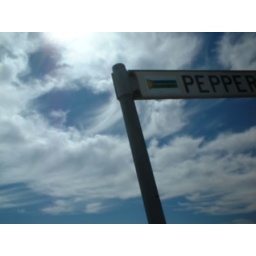
Is a very flat road wide enough for only one car in between Berrigan and Tocumwal.